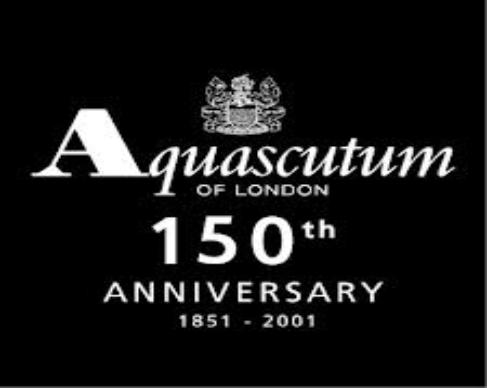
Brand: Aquascutum
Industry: Clothes